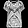
Label: Shirt